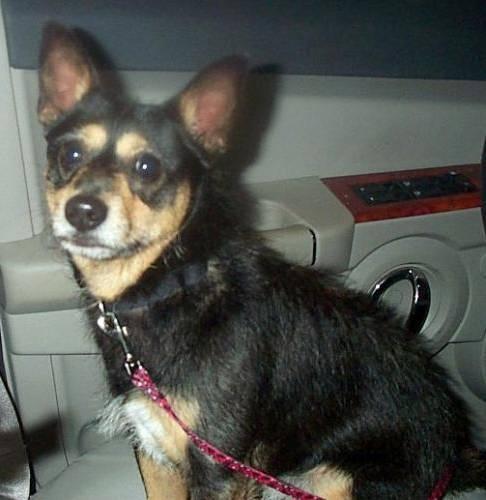
dog